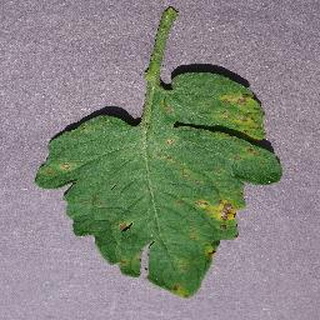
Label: tomato_septoria_leaf_spot